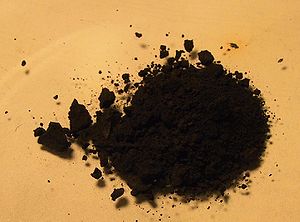
Kobber(II)oxid
Kobber(II)oxid
Kobber(II)oxid er en kemisk forbindelse mellem kobber og ilt. I dette oxid med sumformlen: CuO er kobberet togyldigt. Kobber(II)oxid er et sort, amorft eller krystallinsk stof. Stoffet er en halvleder. I naturen forekommer det som mineralet tenorit. Tenorit opstår ved forvitring af forskellige kobbersulfider, og det findes derfor oftest i de oxiderede dele af kobberforekomsterne. Det var den italienske botaniker, Michele Tenore, der navngav mineralet.